Question: Please indicate a possible affordance area of baseball bat that can be used for swinging
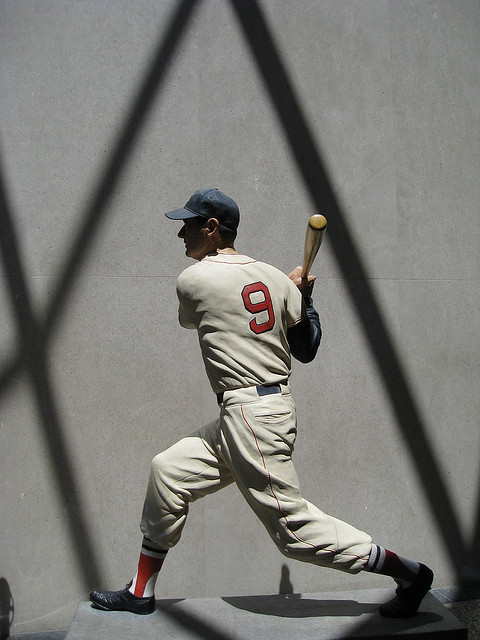
Answer: [301.136, 251.045, 318.409, 298.5]